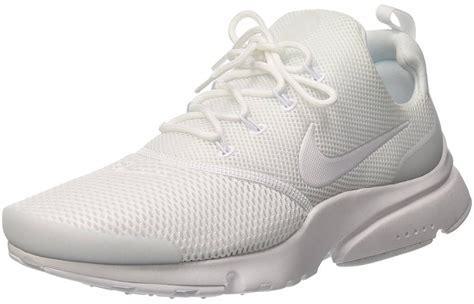
Brand: Nike
Model: Presto Fly